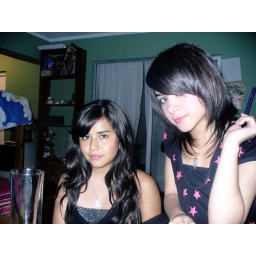
Rosary beds in the trees